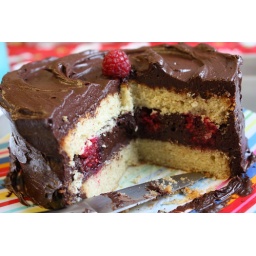
triple vanilla brown butter cake left over from an order, with dark chocolate buttercream and fresh raspberries...MMmmmm